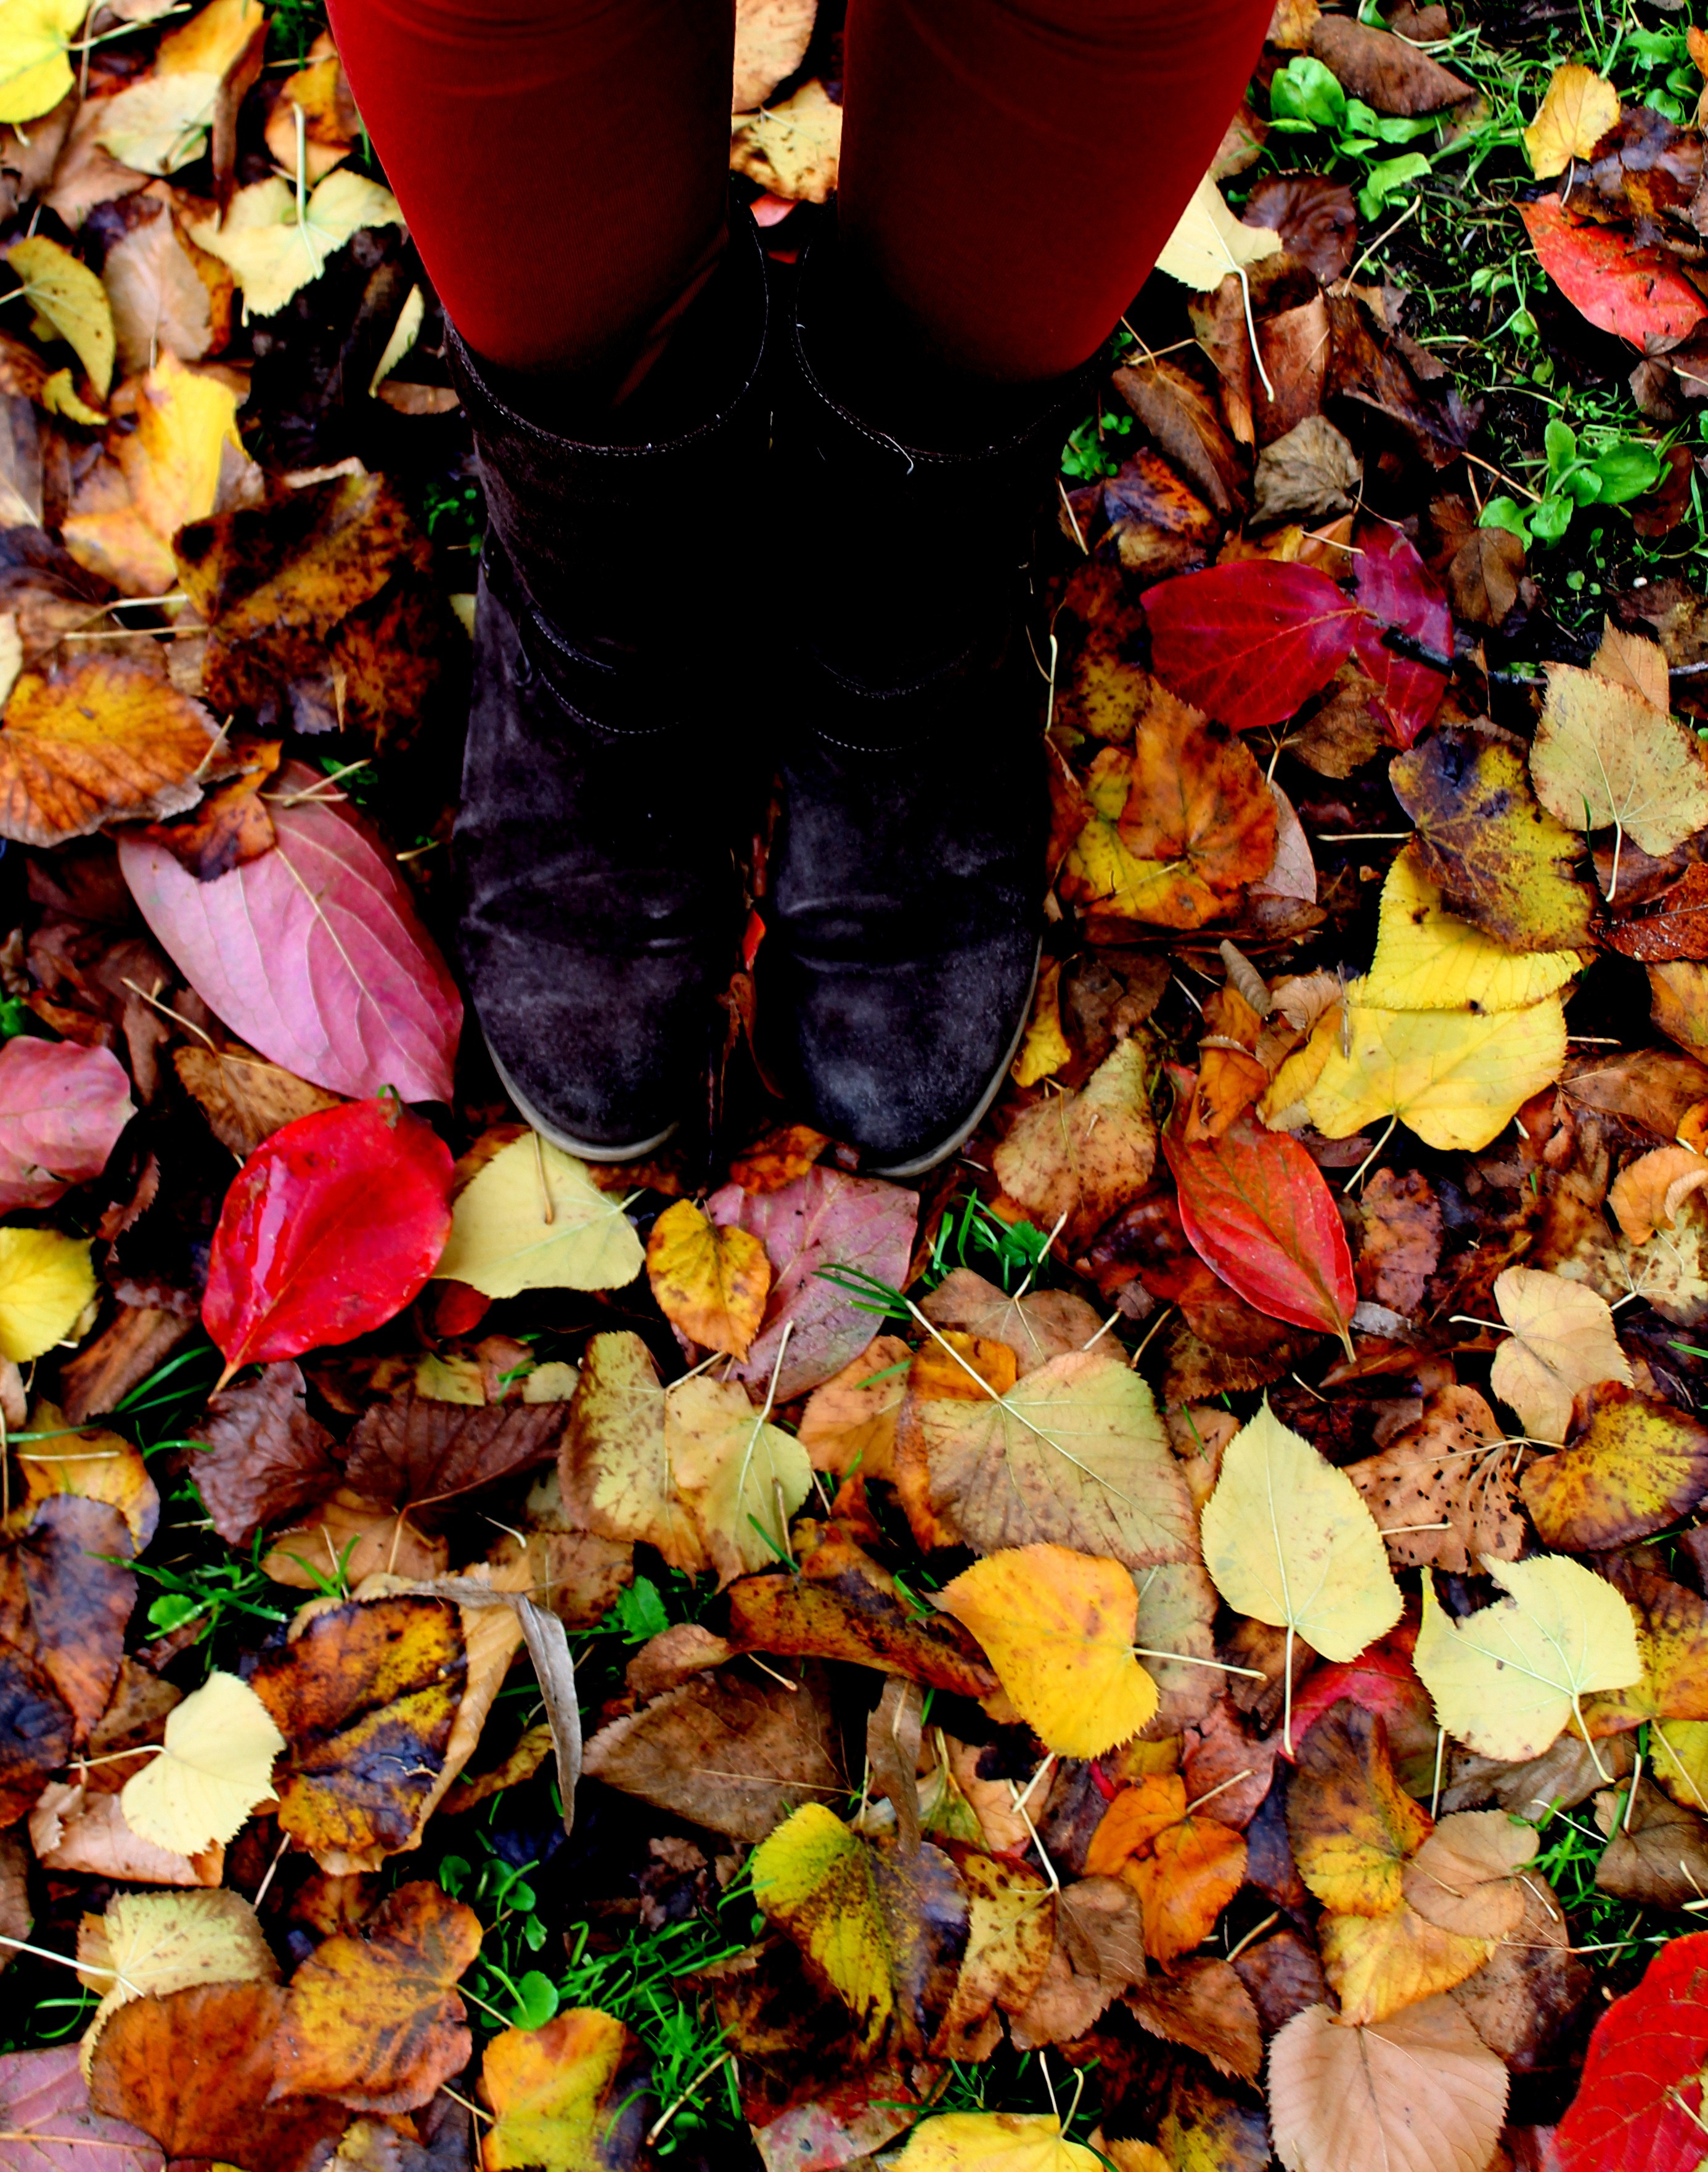
tree, plant, leaf, flower, petal, feet, spring, color, autumn, flora, season, prato, leaves, legs